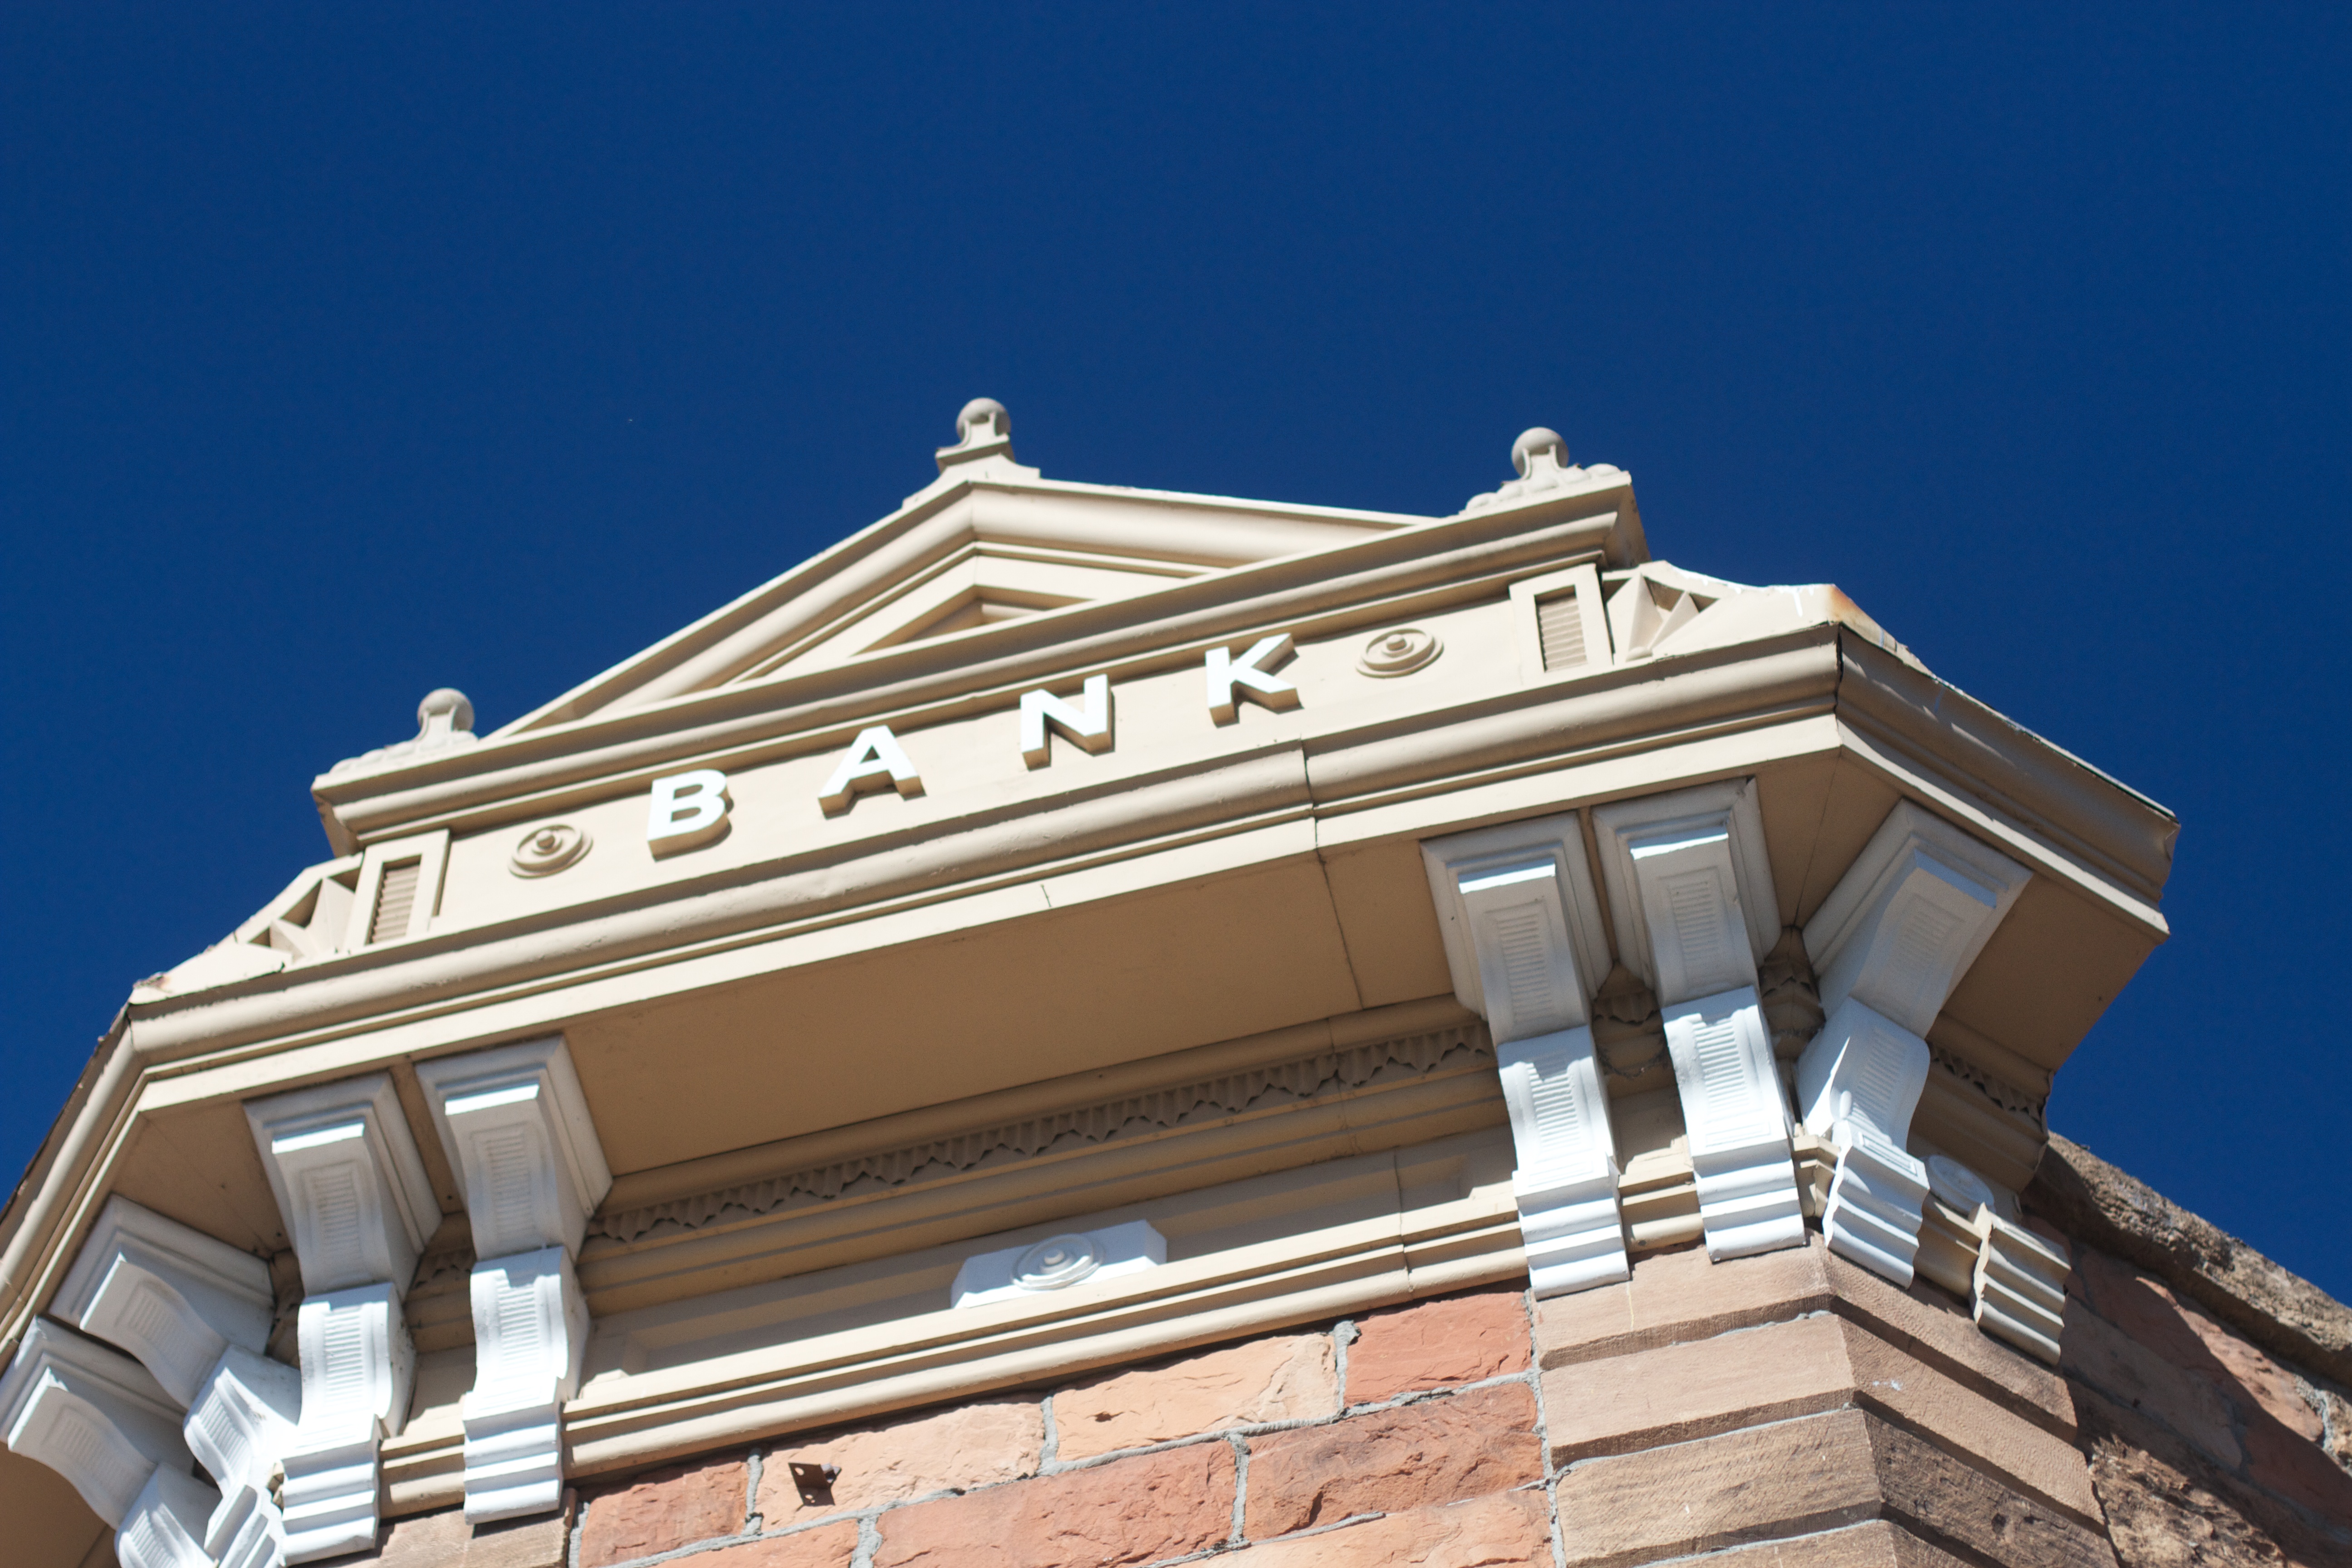
architecture, building, palace, landmark, facade, place of worship, bank, estate, classical architecture